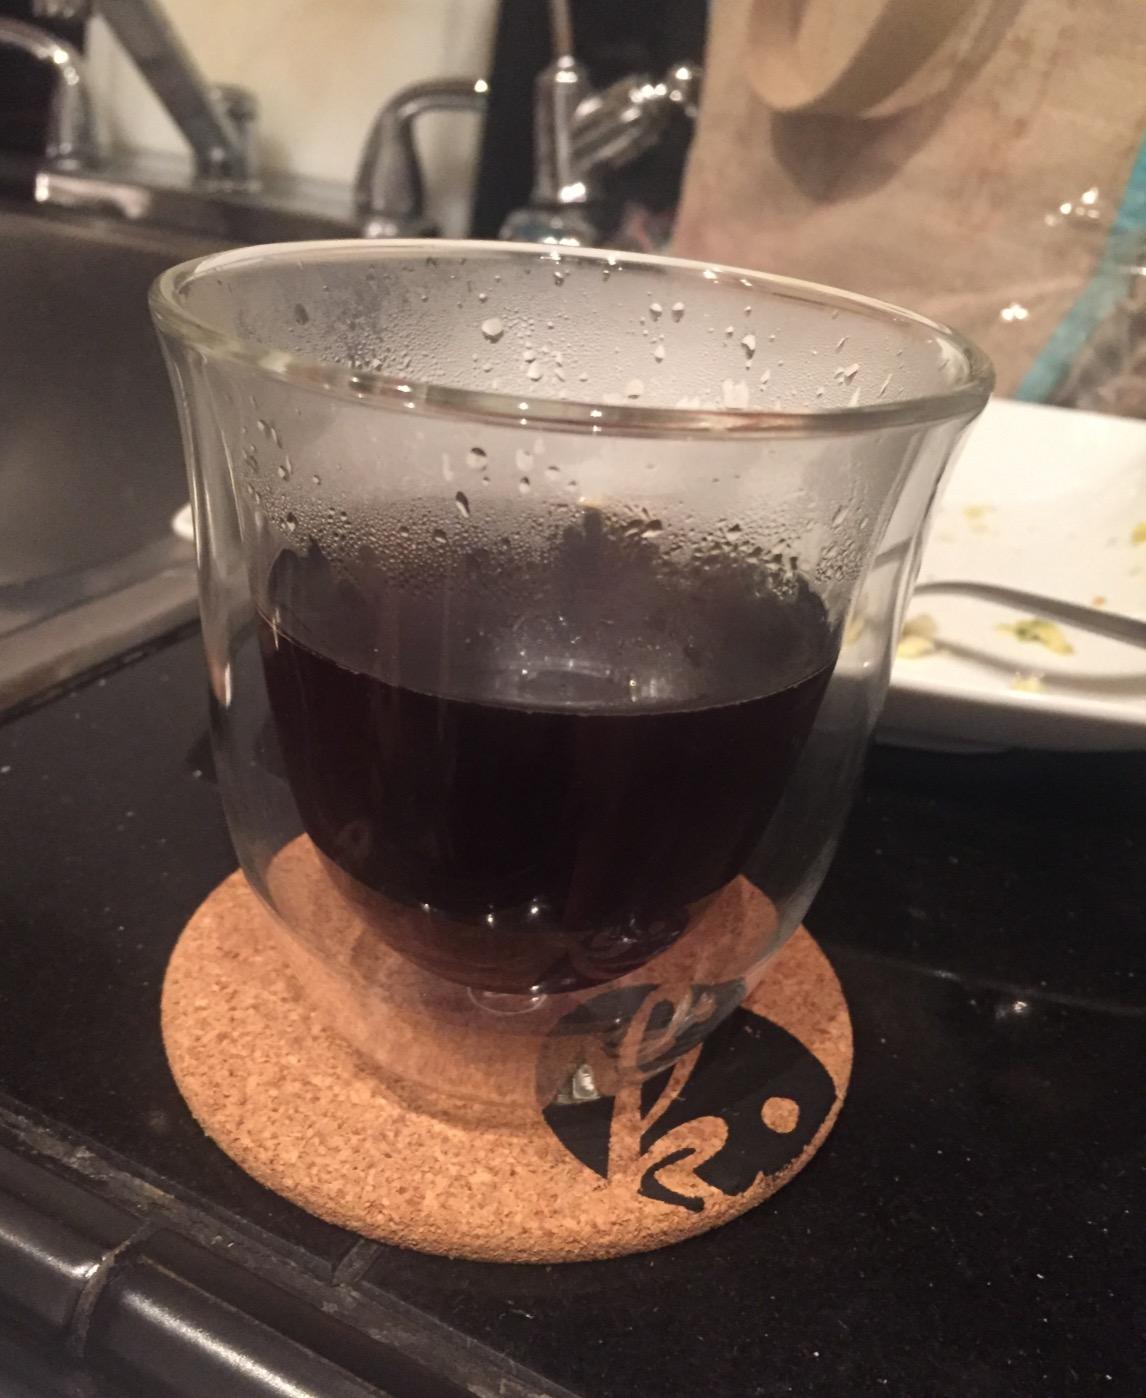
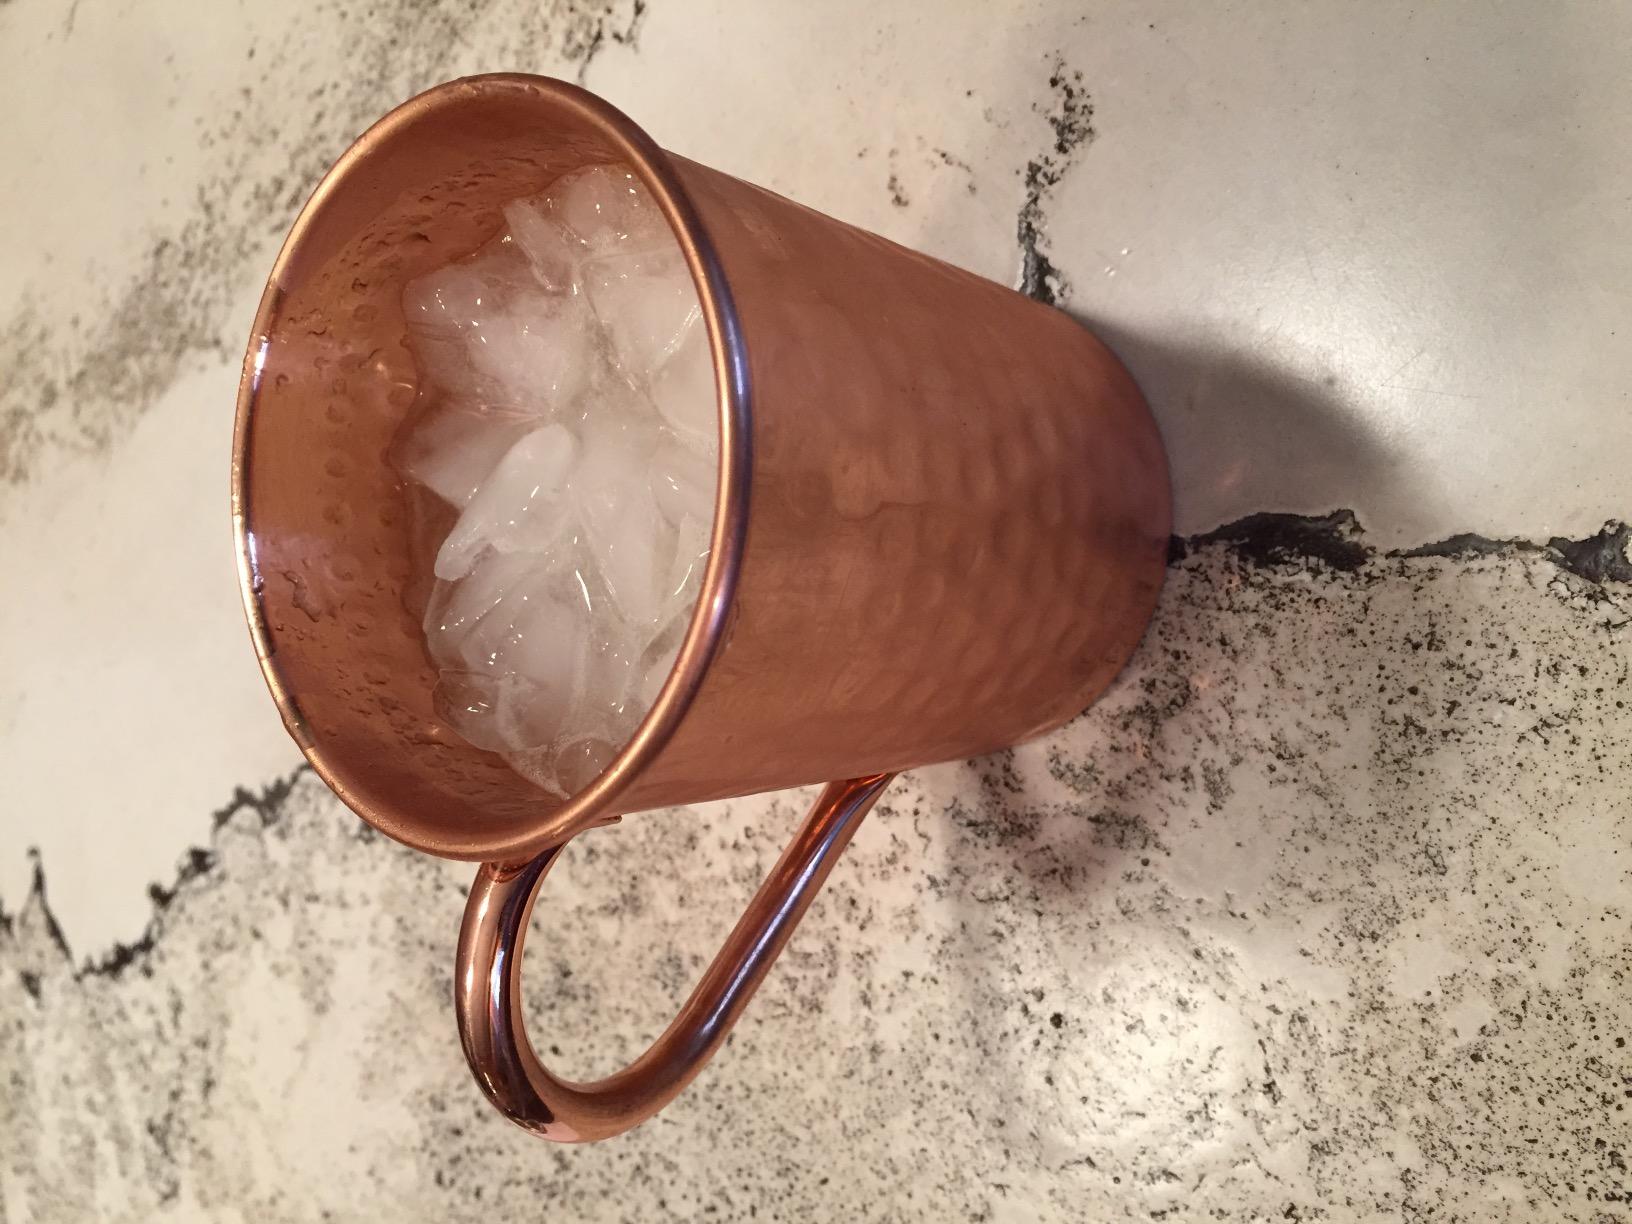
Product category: items_mug
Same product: no